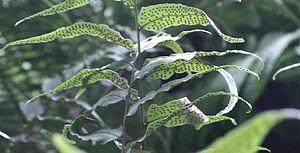
Fronde avec sores de Cyrtomium fortunei - Jardin botanique de Strasbourg
Le Cyrtomium de Fortune - Cyrtomium fortunei - est une fougère de la famille des Dryopteridacées.